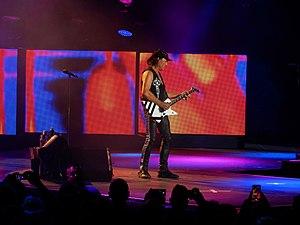
Matthias Jabs (Scorpions) à Colmar en juillet 2018.
Matthias Jabs est un guitariste allemand membre du groupe de hard rock allemand Scorpions.